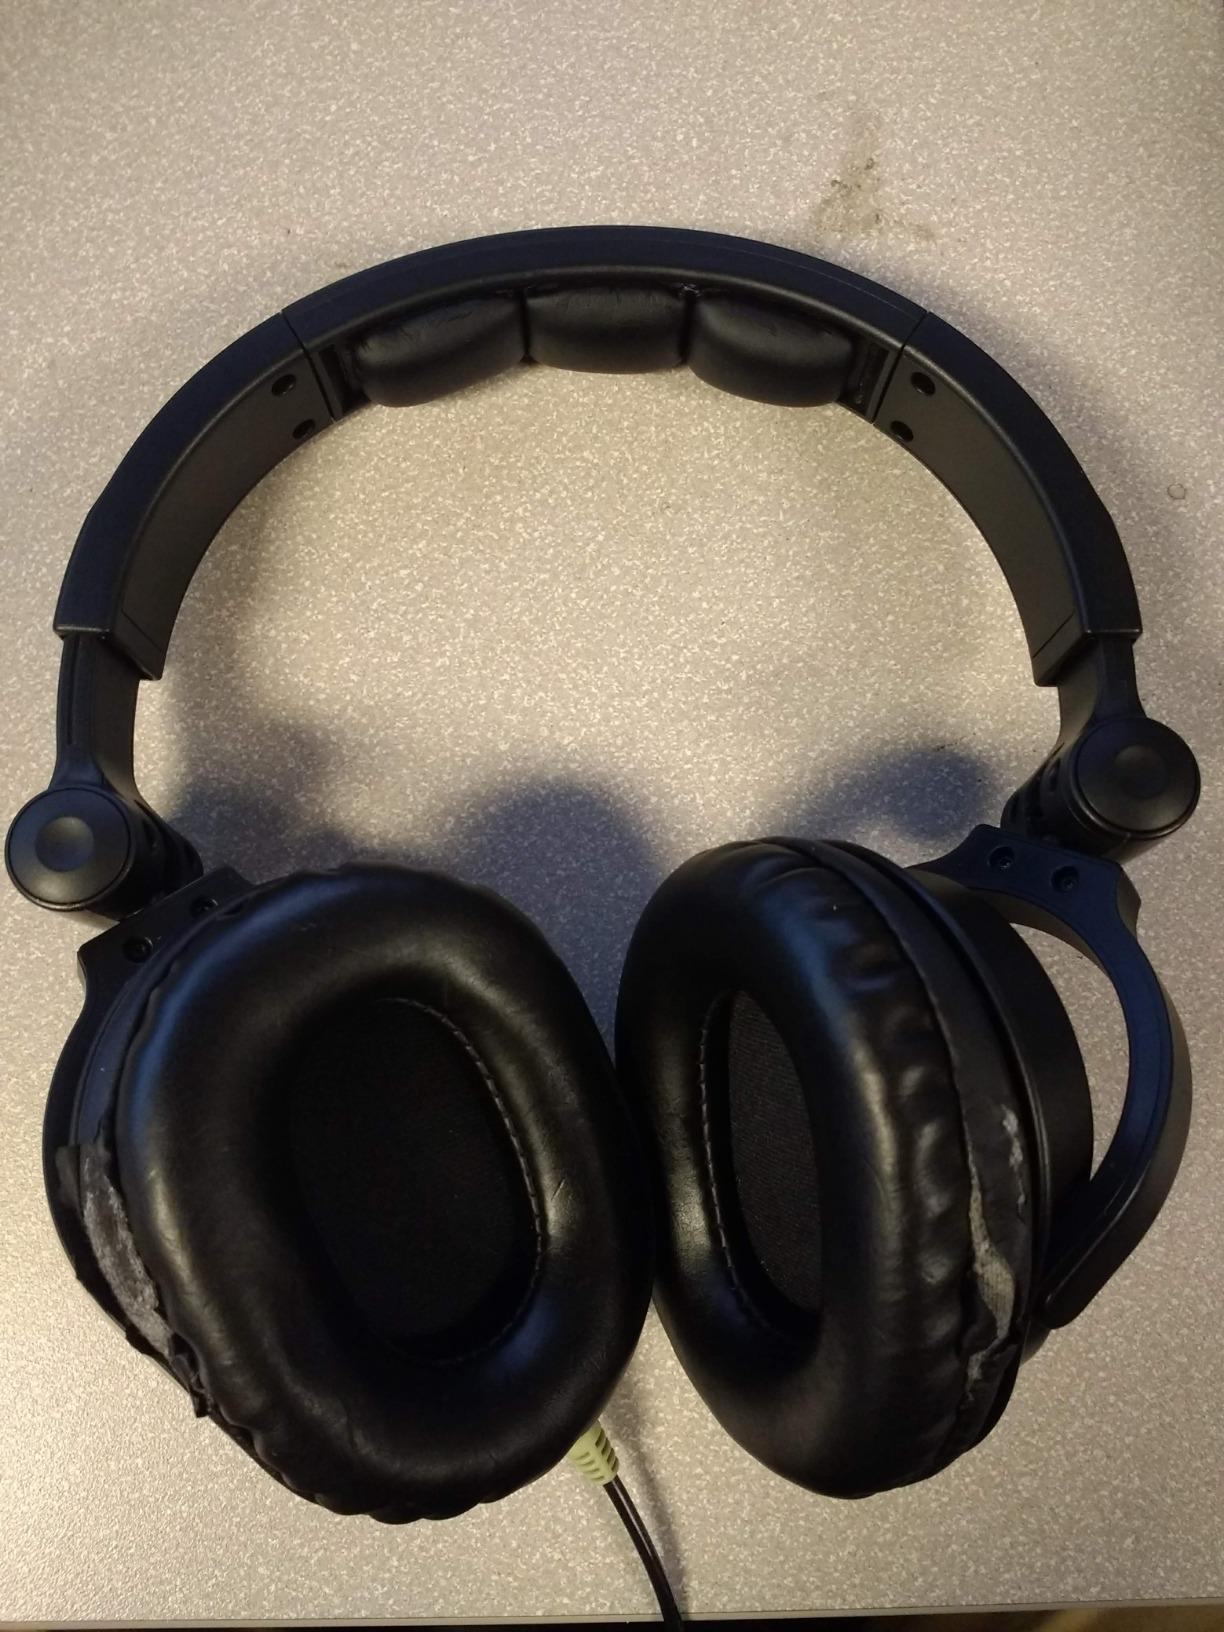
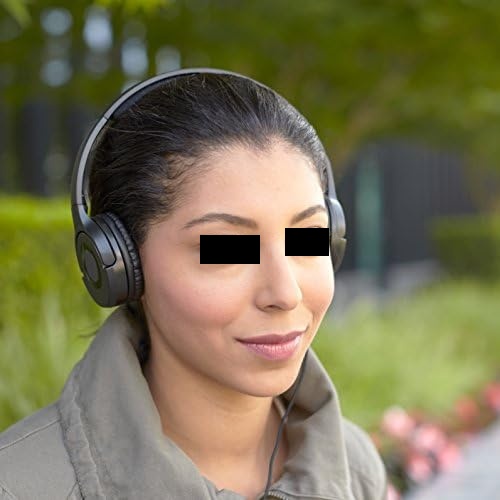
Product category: headphones
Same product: no